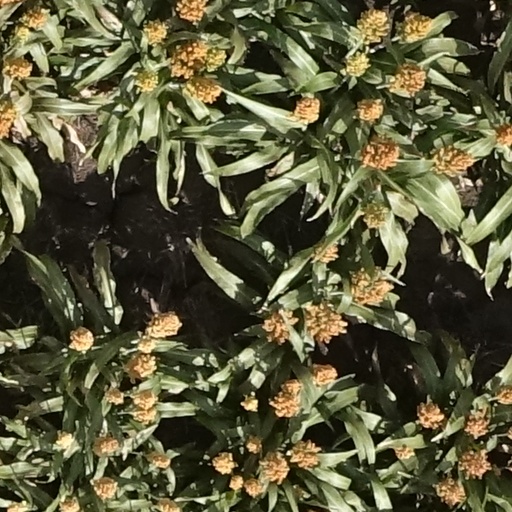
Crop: sorghum